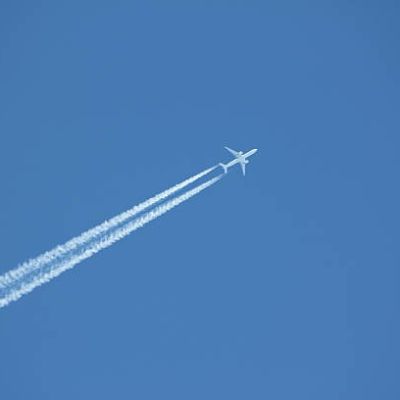
Cloud type: Contrail (Ct)